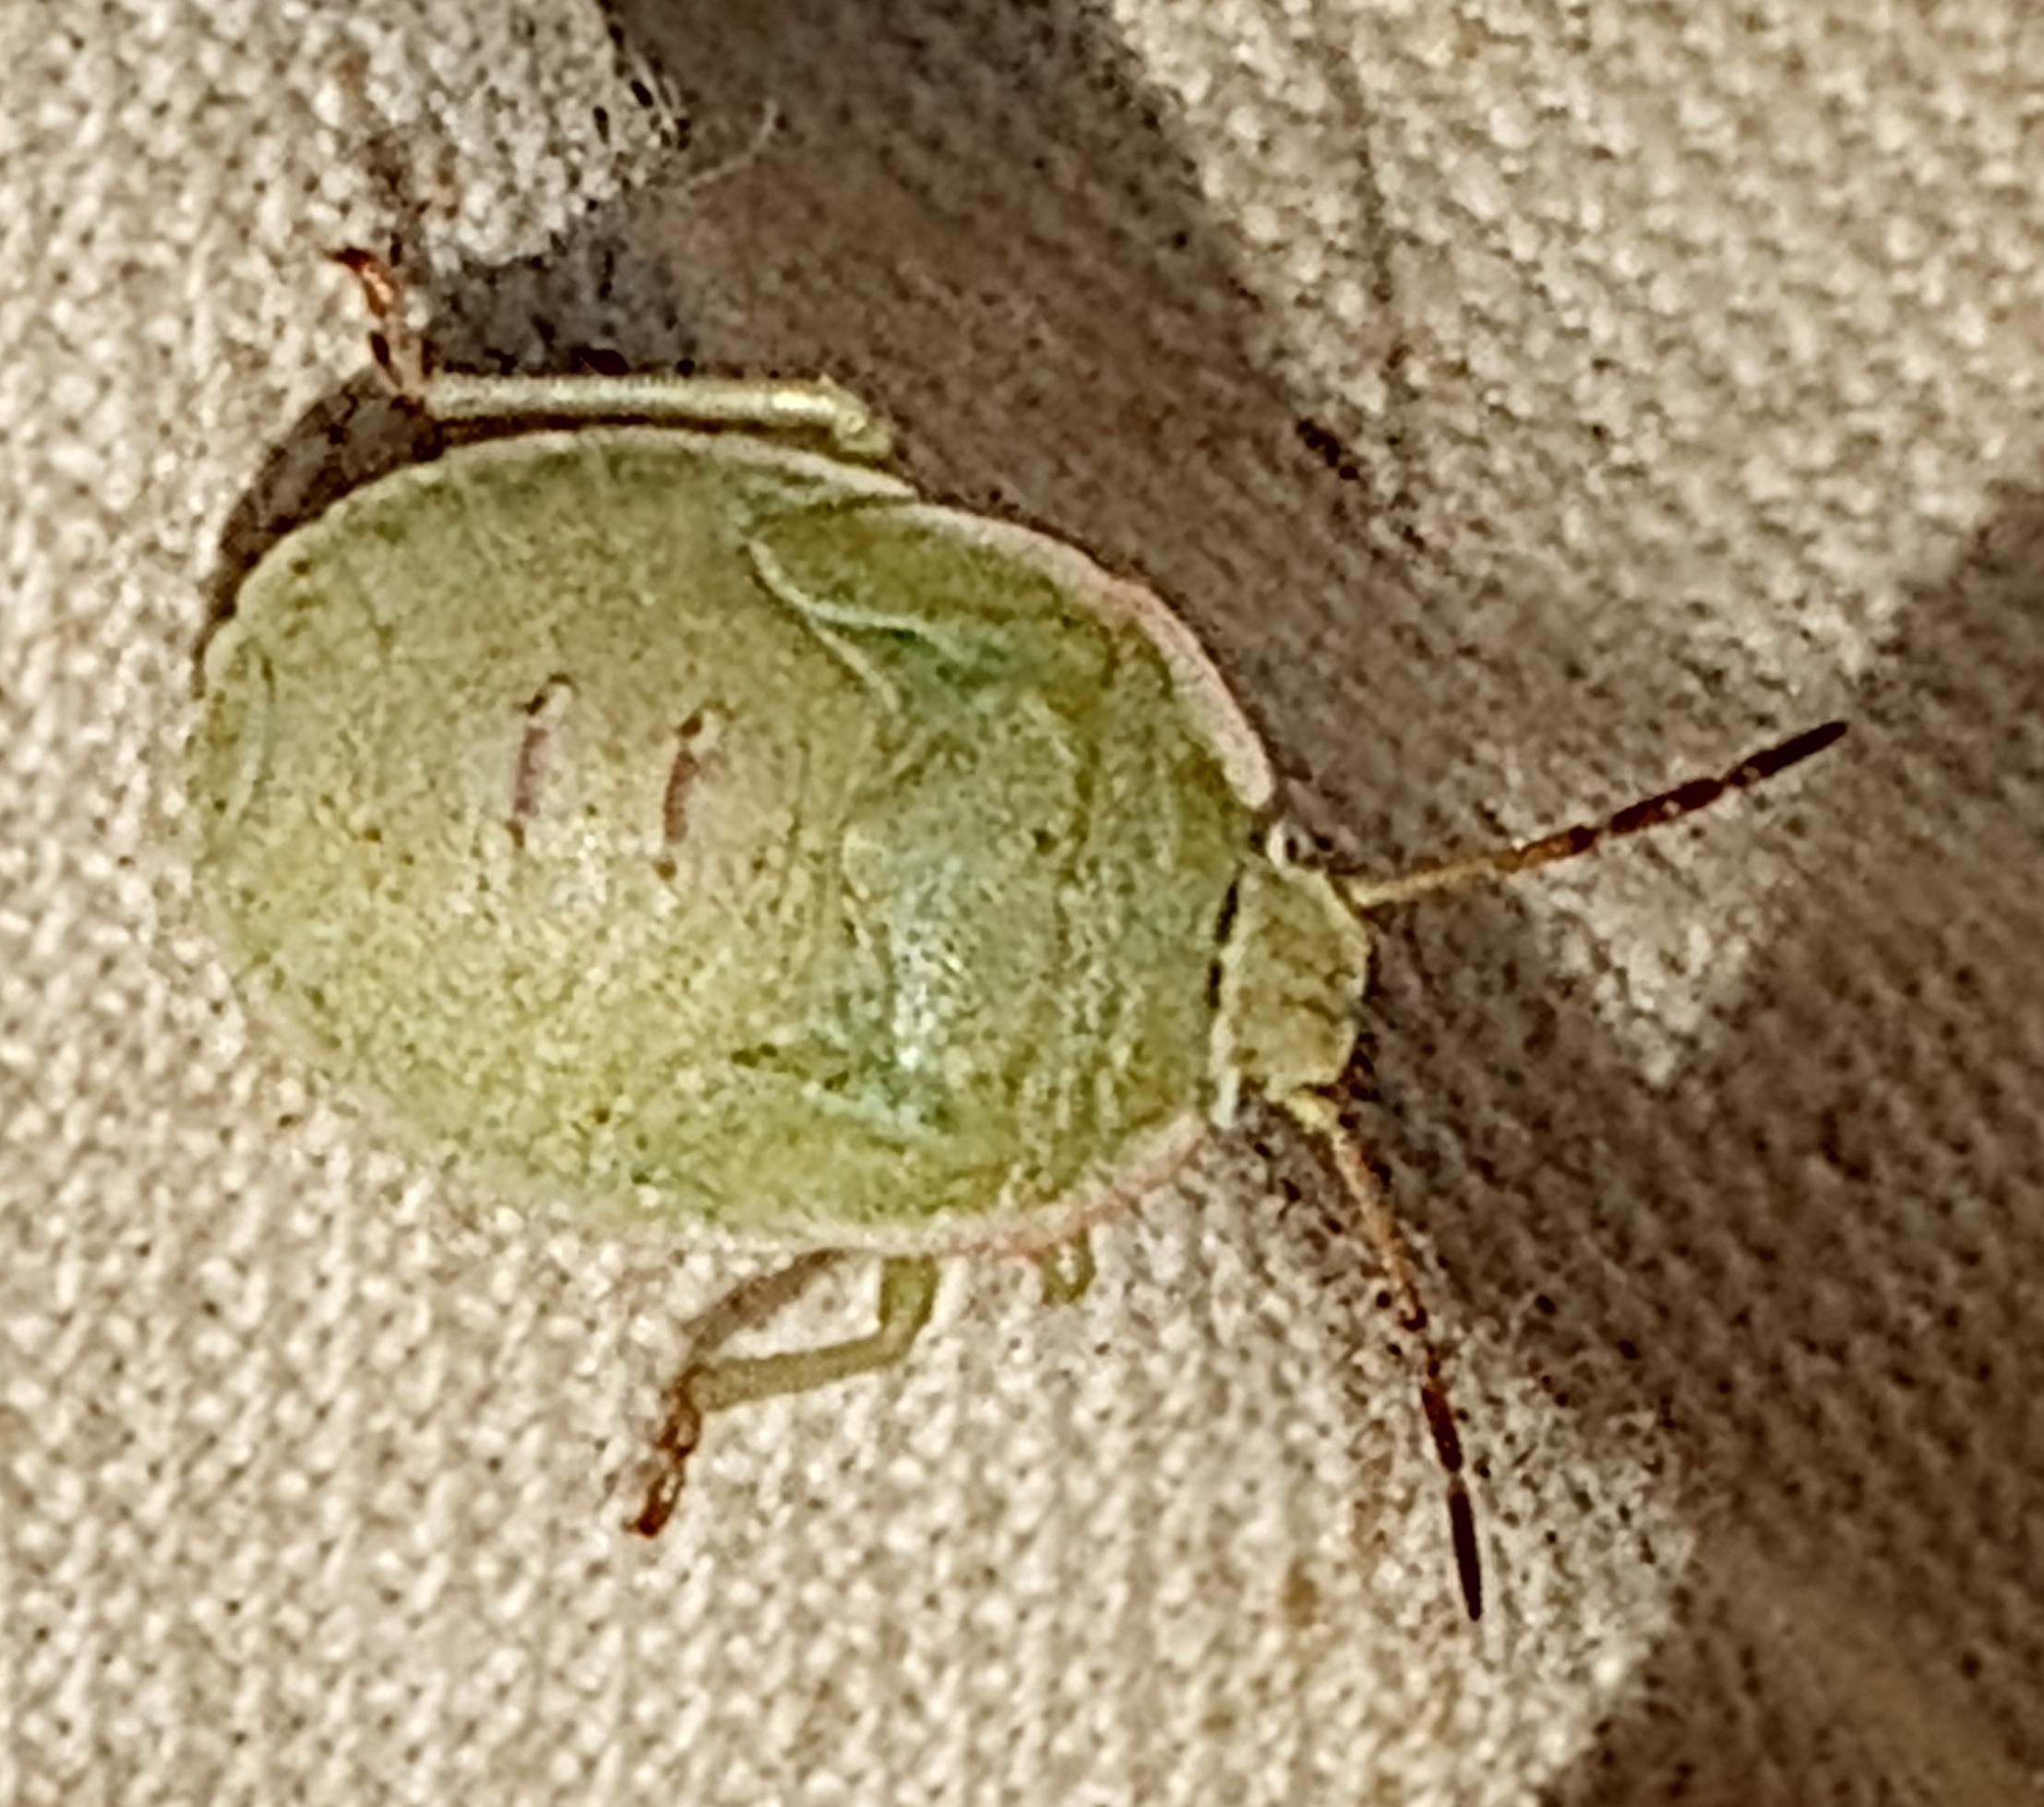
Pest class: stink_bug